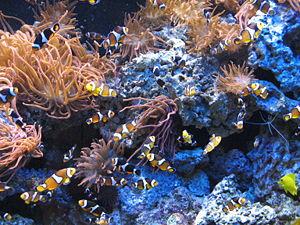
Aquatopia était une attraction éducative populaire dans le centre d'Anvers, en Belgique. On y trouvait autrefois un ensemble d'aquariums, ainsi que des reconstitutions d'autres habitats marins, notamment des marécages, des forêts pluviales, des deltas fluviaux et des récifs coralliens. Aquatopia a également inclus un certain nombre d'expositions spéciales couvrant les requins, le nautilus, et les mystères des profondeurs. L'attraction à plusieurs étages était située sur la Koningin Astridplein, en face de la gare Anvers-Centraal. Elle avait 1 000 000 litres d'eau.